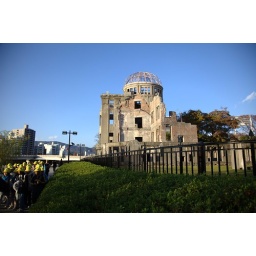
There were a number of school field trips here, all in yellow caps.